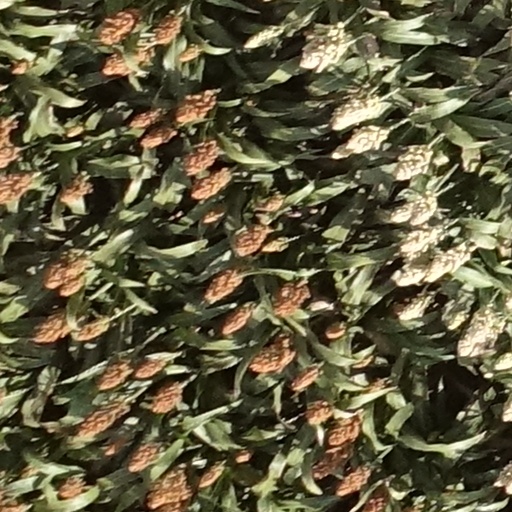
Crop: sorghum